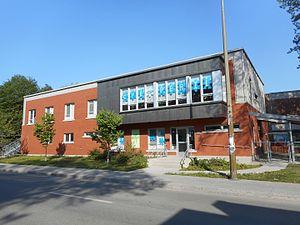
Centre de la petite enfance, CPE Biscuit, 4200, rue Saint-Antoine Ouest, Montréal
Les centres de la petite enfance sont des institutions québécoises consacrées à la garde et à l'éducation de jeunes enfants. Ce sont des organismes moraux à but non lucratif et des coopératives gérées par un conseil d'administration indépendant composé d'au moins deux tiers de parents utilisateurs des services de garde. Ces centres sont subventionnés par le Ministère de la Famille et le gouvernement du Québec.